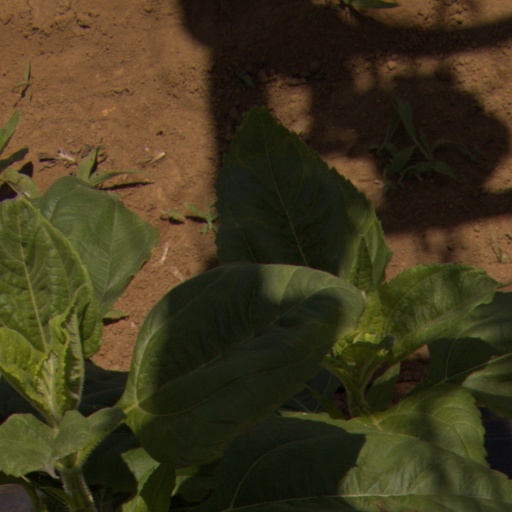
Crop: Jerusalem artichoke